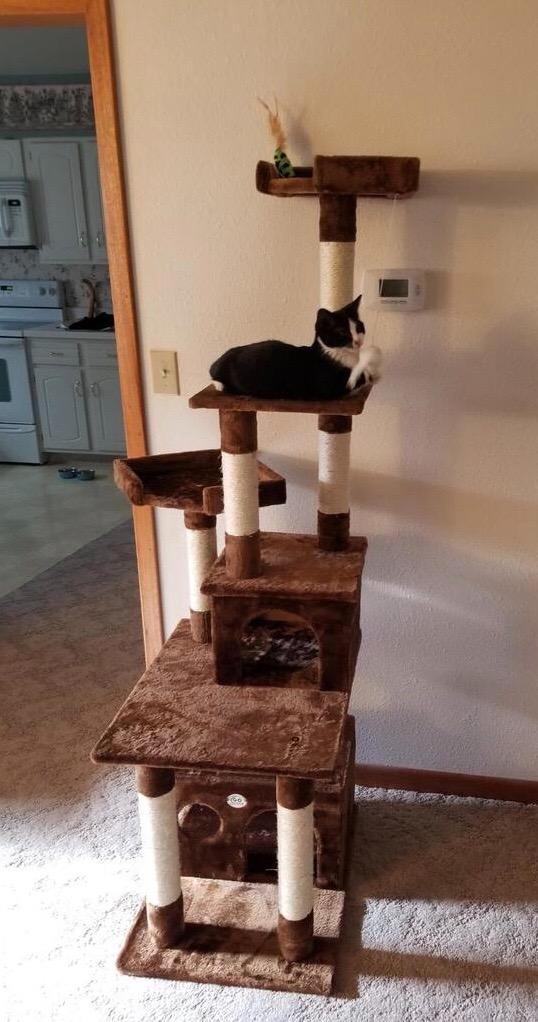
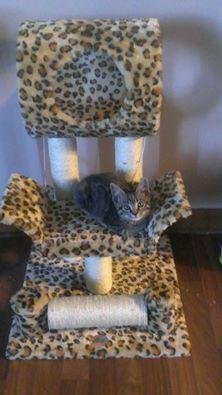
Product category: items_cat tree
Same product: no